Heinz-Christian Strache

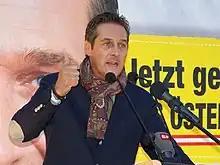
Heinz-Christian Strache in 2008

In January 2007, stills taken from a video shot in the late 1980s were published showing a uniformed Strache allegedly participating in paramilitary training activities. Other people on the pictures were claimed to be known neo-Nazis. Strache has denied the allegations, stating the pictures are of him playing paintball as an 18-year-old. In his initial reaction, Chancellor Alfred Gusenbauer referred to the incident as a "folly of youth" ("Jugendtorheit"). At the end of January, further pictures were published, allegedly showing Strache performing a Nazi salute (the Kühnen salute). Strache denied the allegations prior to publication of the pictures. After publication, Strache argued that the picture showed him ordering three beers and was not a Nazi salute. Austrian Jewish community leaders criticized the government for its lack of response.